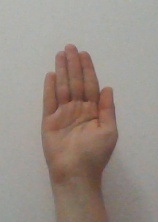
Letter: seen